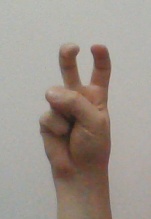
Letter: toot